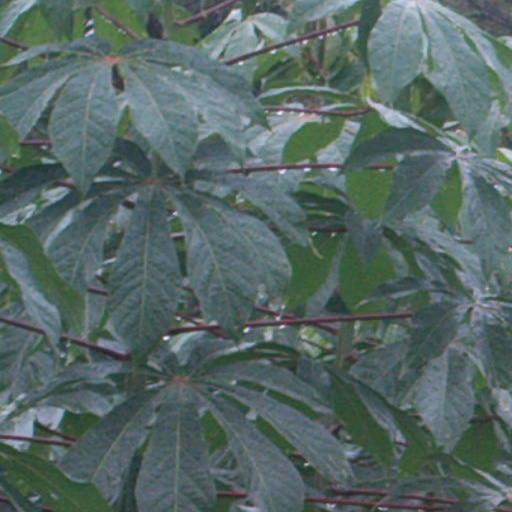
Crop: cassava